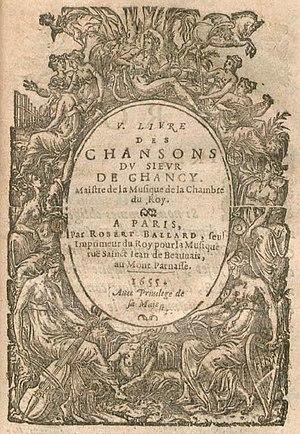
Page de titre du Ve livre des Equivoques de François de Chancy
François de Chancy [Chanci, Chansy] est un chanteur, luthiste et compositeur français actif à Paris et à la cour dans le second quart du XVIIᵉ siècle. Il est mort à Paris en août 1656.